Architecture of Germany

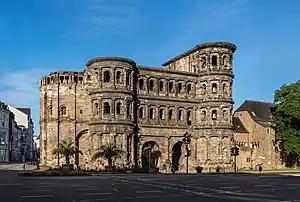
The Porta Nigra in Trier, 2nd century AD, one of the largest architectural relics from the Roman period

The people who had adopted these cultural characteristics in central and southern Germany are regarded as Celts. How and if the Celts are related to the Urnfield culture remains disputed. However, Celtic cultural centres developed in central Europe during the late Bronze Age ( until 700 BC). Some, like the Heuneburg, the oldest city north of the Alps, grew to become important cultural centres of the Iron Age in Central Europe, that maintained trade routes to the Mediterranean.